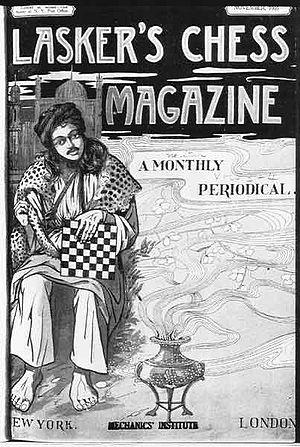
Emanuel Lasker, né le 24 décembre 1868 à Berlinchen, Prusse et mort le 11 janvier 1941 à New York, est un mathématicien et philosophe allemand, par ailleurs joueur d'échecs et de bridge professionnel.